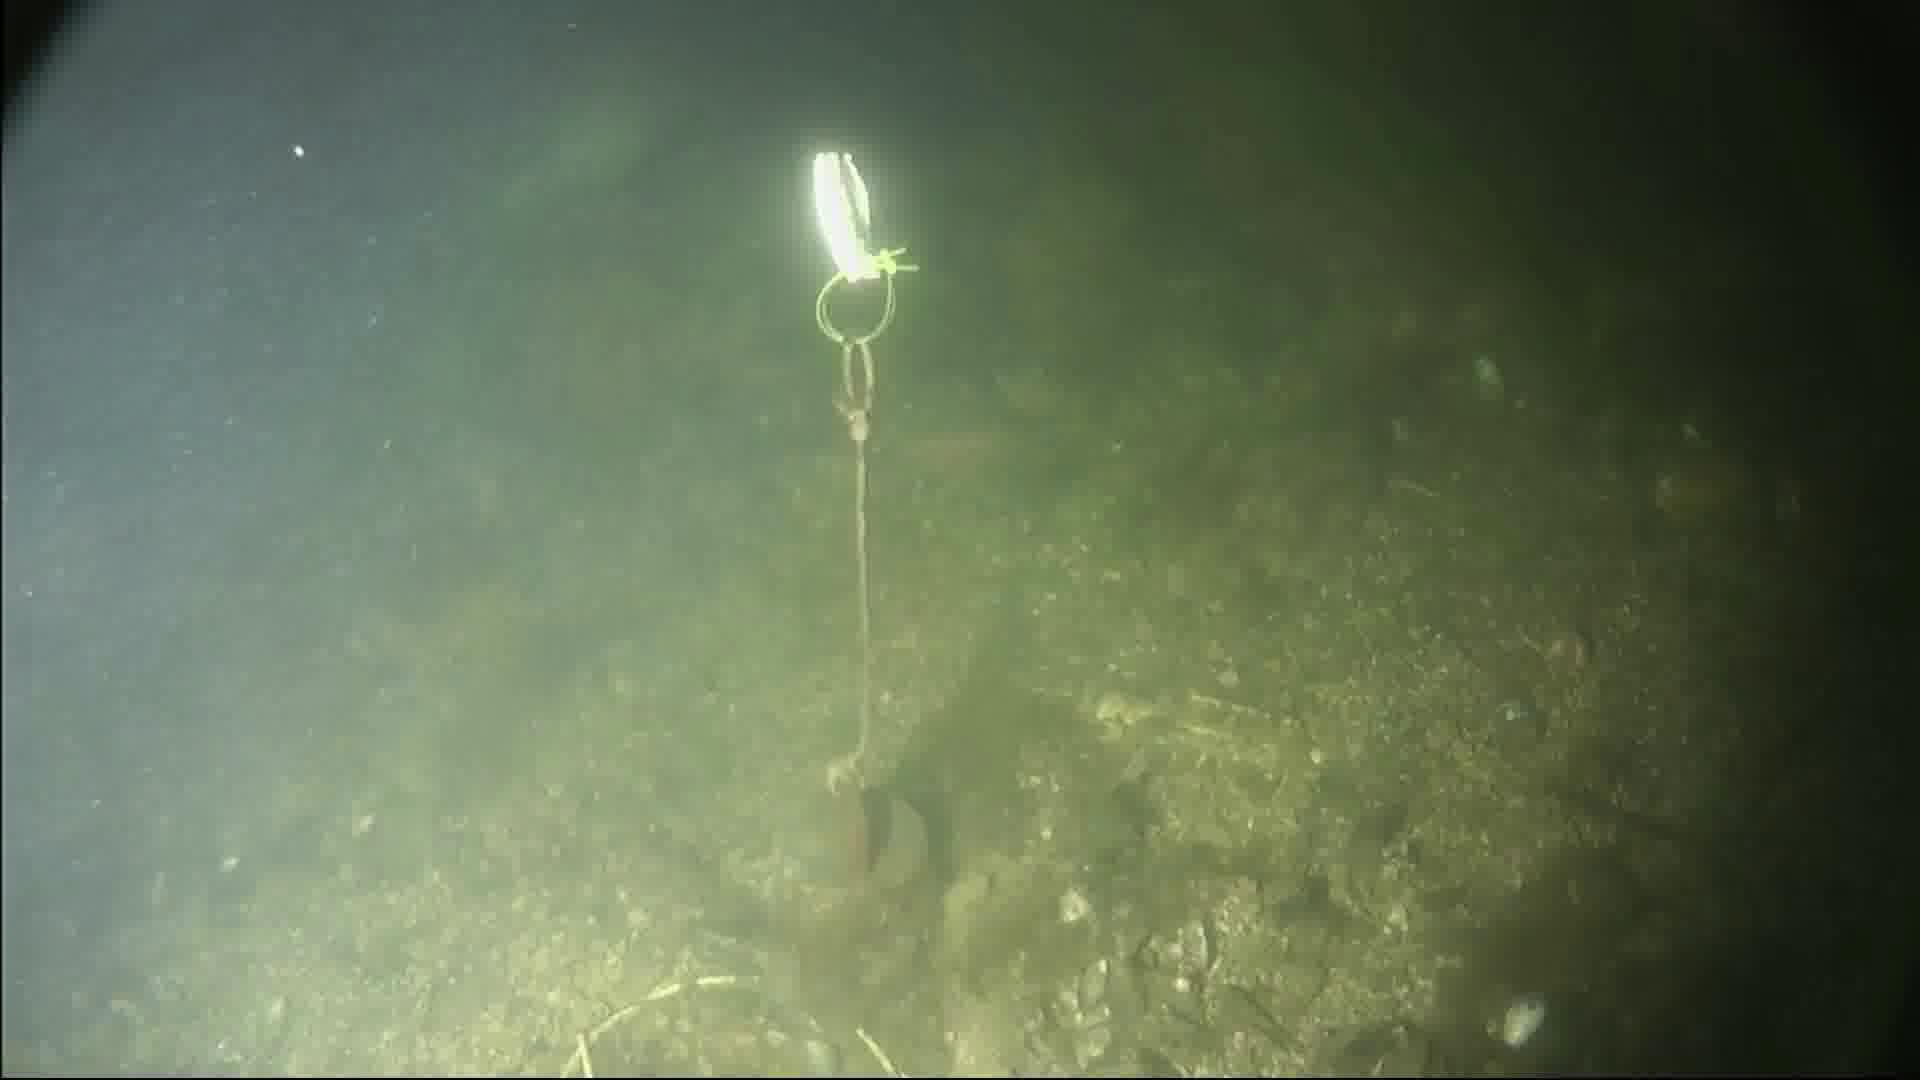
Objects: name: fish